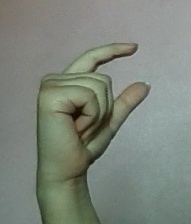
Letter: dal